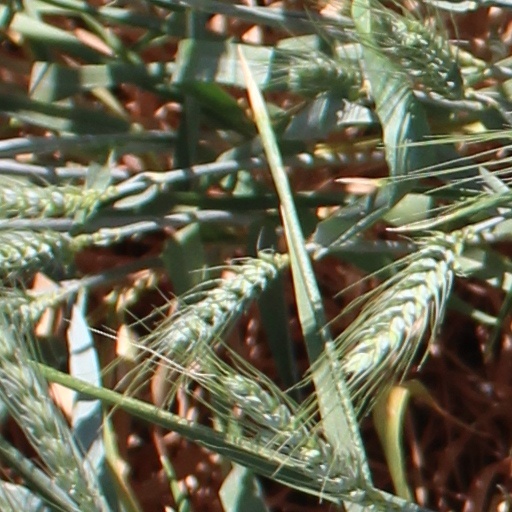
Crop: wheat